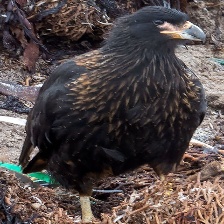
Species: STRIATED CARACARA
Scientific name: PHALCOBOENUS AUSTRALIS